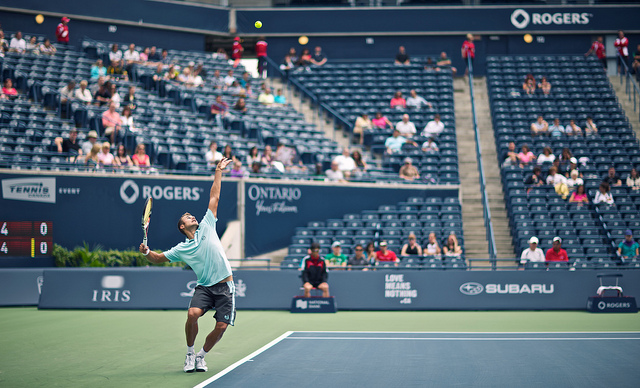
khán giả đang theo dõi cú phát bóng của nam vận động viên tennis